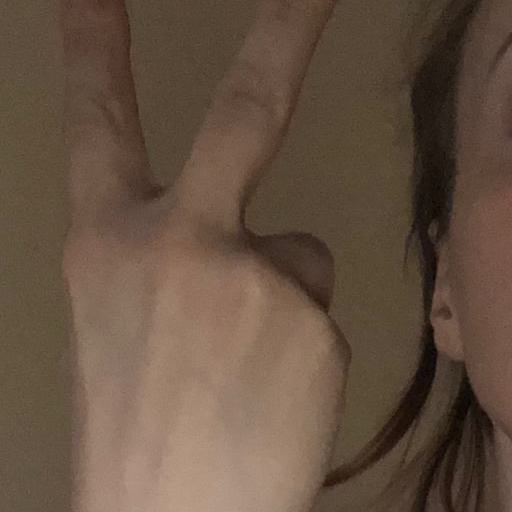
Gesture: peace_inverted